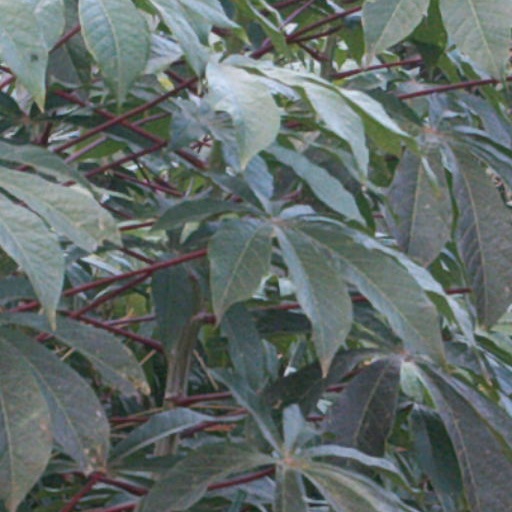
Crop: cassava